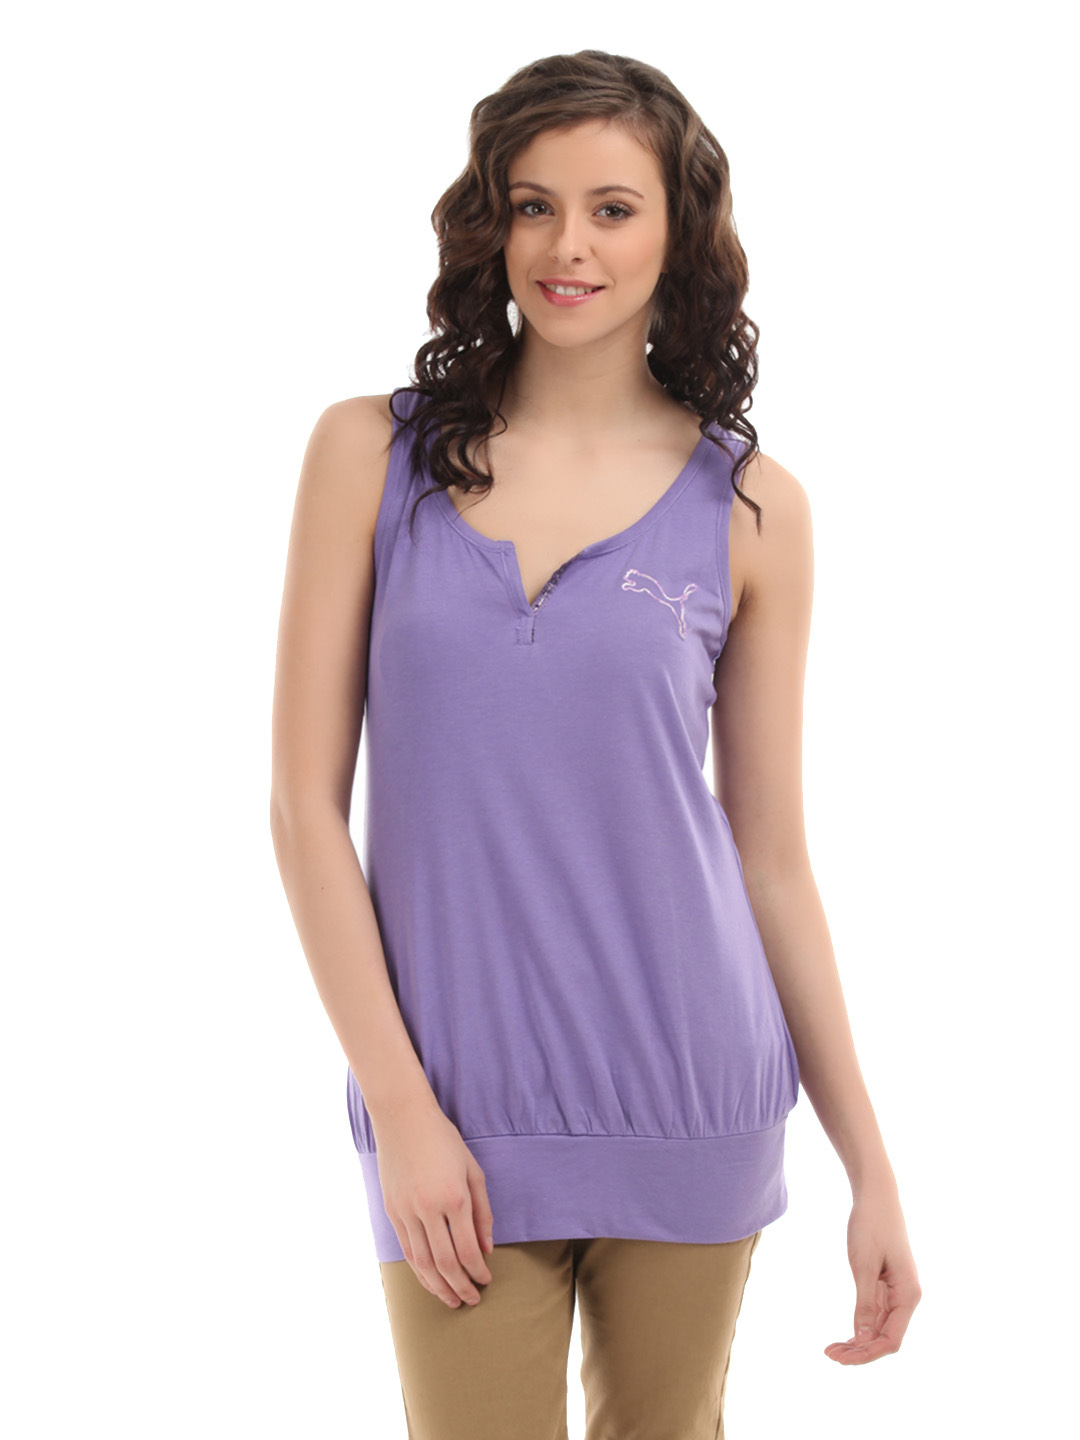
Puma Women Purple Blouson Top
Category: Apparel / Topwear / Tshirts
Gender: Women
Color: Purple
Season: Fall 2010
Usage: Sports